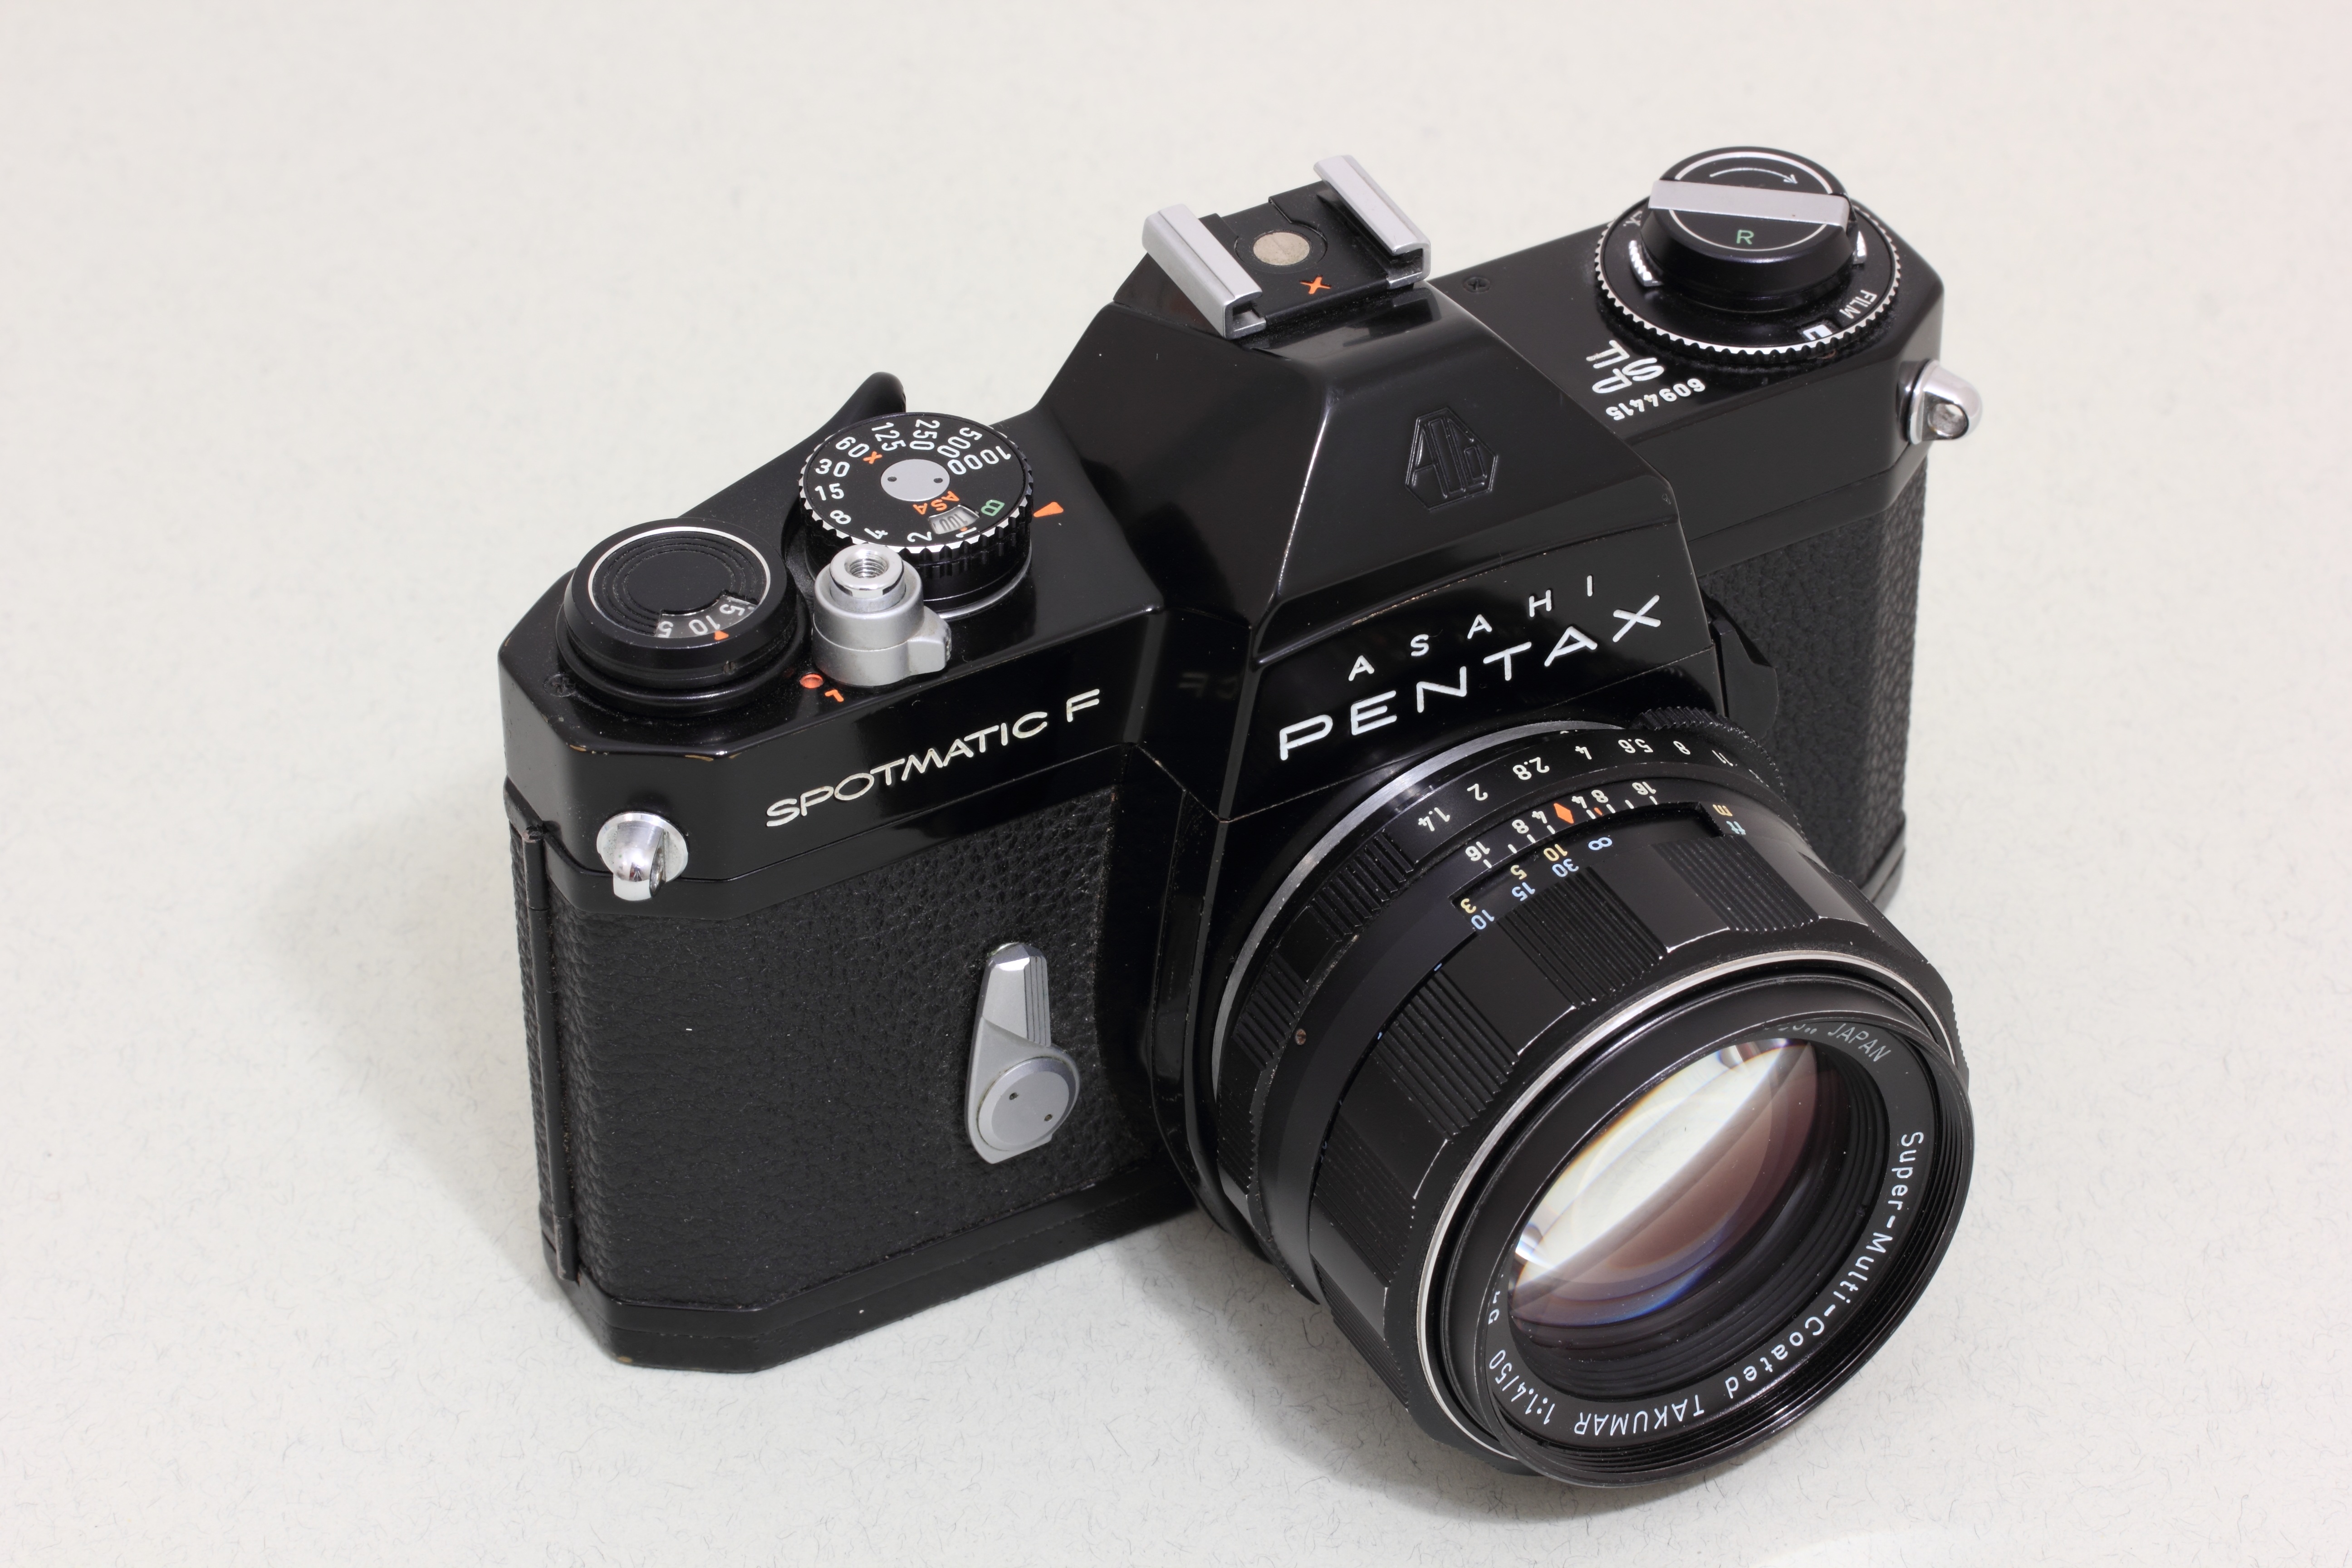
camera, photography, photo, slr, lens, equipment, film camera, black, japan, asahi, product, reflex camera, digital camera, 35mm, pentax, body, reflex, camera lens, takumar, optical, spotmatic, analog camera, spotmatic f, product design, digital slr, single lens reflex camera, cameras optics, mirrorless interchangeable lens camera, camera accessory